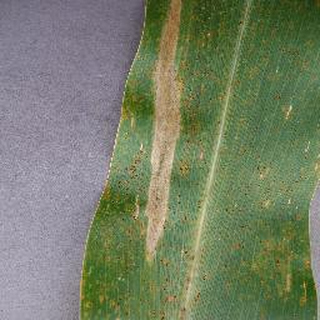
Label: corn_northern_leaf_blight